Stockholms nation

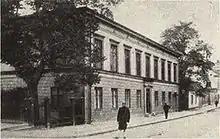
The nation building in the early 1900s

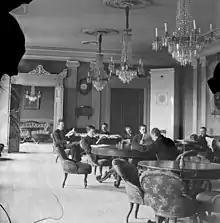
The meeting and banquet hall of the nation in the 1880s

Stockholms nation is a student society and one of thirteen nations at Uppsala University. The nation has its origins in the mid-17th century and regards 1649 as its official date of foundation, although this is uncertain. A document in the archives mentions students enrolled in the nation in 1649, but this is a copy of an original that was lost in a fire in 1702, and the nation is mentioned in the protocols of the consistory (board) of the university from 1656 as having been in existence for three years, which would put the foundation date at about 1653.